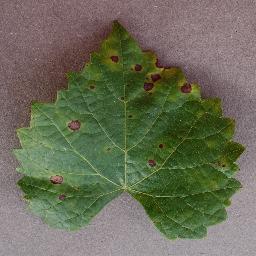
Label: Grape___Black_rot